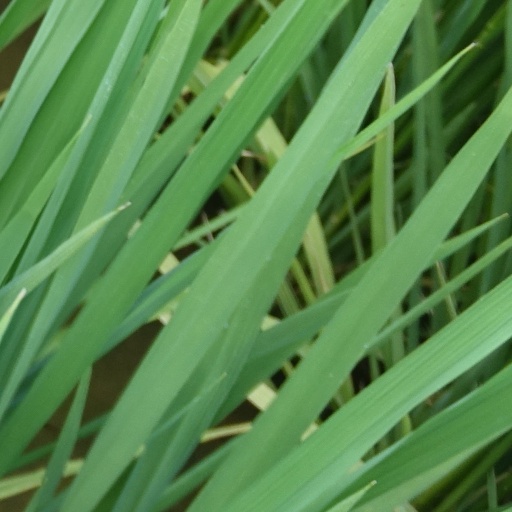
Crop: rice